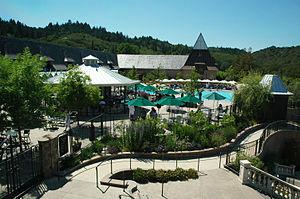
Le domaine Francis Ford Coppola est une entreprise comportant un domaine viticole, une station touristique, et un musée du cinéma.
Le syndicat des vignerons d'East Bay, est une association de vinificateurs de Californie ne possédant pas de vignoble, qui achète des raisins pour les vinifier en ville. Ils font partie du mouvement Urban winery qu'ils ont initié à la fin des années 1970 et qui couvre actuellement la côte Est et Ouest des États-Unis. Leur objectif est de prendre des parts de marché sur les producteurs de la Napa Valley Vintners Association, leur concurant de North Bay.